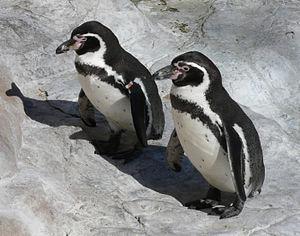
Friedrich Karl, Wilhelm, Heinrich Alexander, baron von Humboldt, plus connu sous le nom d'Alexander von Humboldt ou Alexandre de Humboldt, est un naturaliste, géographe et explorateur allemand, né le 14 septembre 1769 à Berlin et mort le 6 mai 1859 dans cette même ville. Il était membre associé de l’Académie des sciences française et président de la Société de géographie de Paris. Par la qualité des relevés topographiques et des prélèvements de faune et de flore effectués lors de ses expéditions, il a fondé les bases des explorations scientifiques.